Seren Network

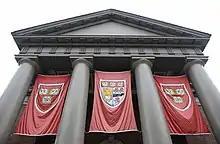
Harvard University

Jesus College in Oxford continued its longstanding Welsh connection in 2017 by partnering with the Seren network to provide a summer school for 22 Welsh year twelve students. It lasted for four days in August, with College Principal Nigel Shadbolt saying "This new initiative will help ensure that we continue to welcome future generations of talented Welsh students here in Oxford." In 2018 the summer school was expanded to 75 students. Of those, 41 of went on to apply to Oxford, with 11 receiving offers. In May 2019, Jesus College announced that an alumnus had donated £625,000 to endow places at the summer school, which ran again in August 2019.